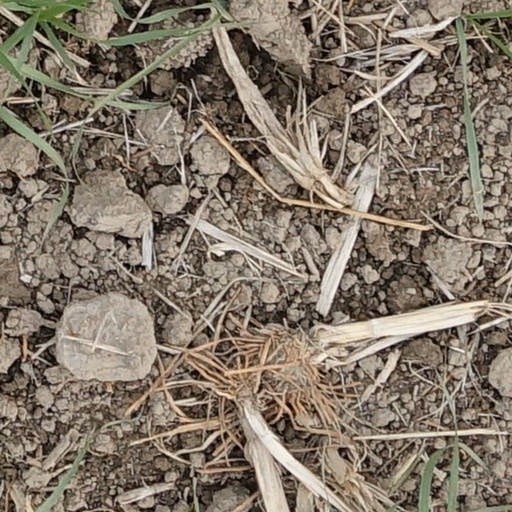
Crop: wheat